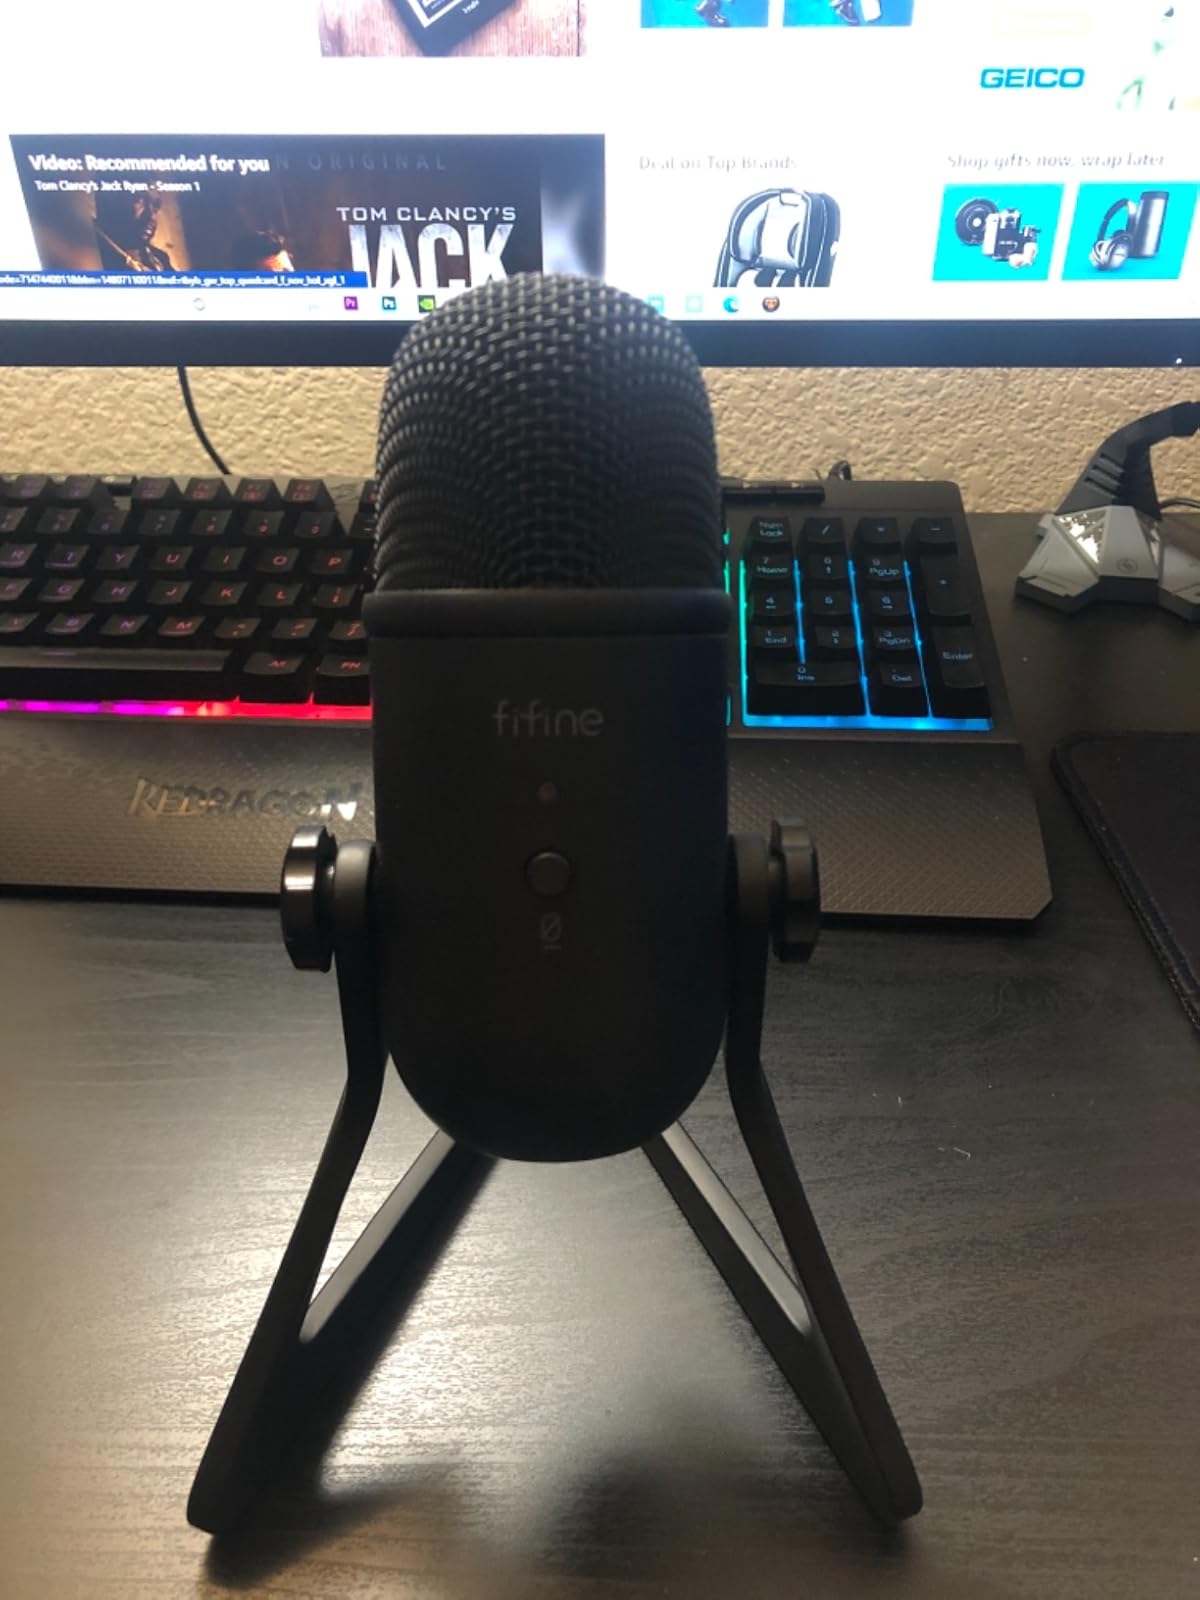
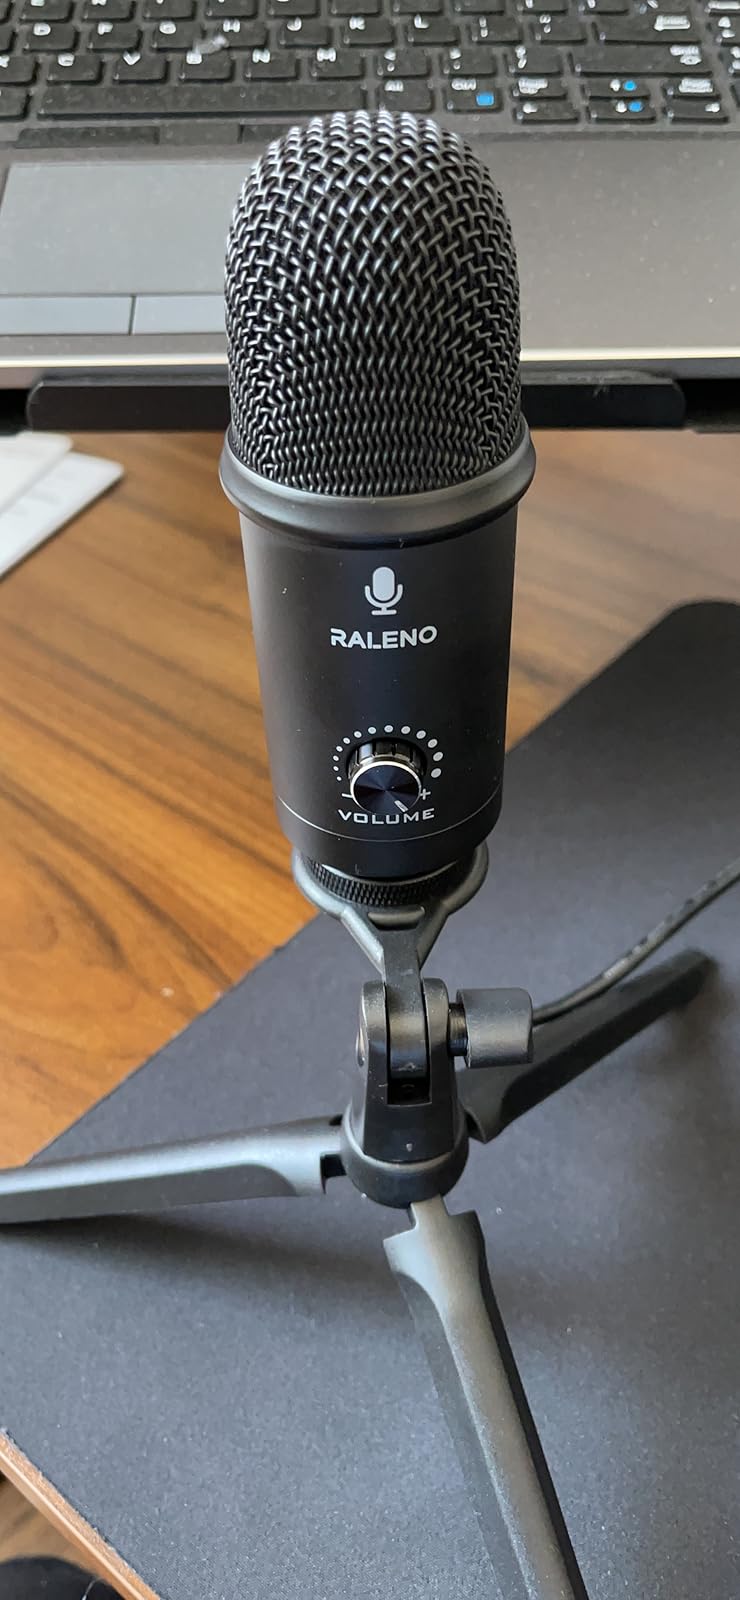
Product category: microphone
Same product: no